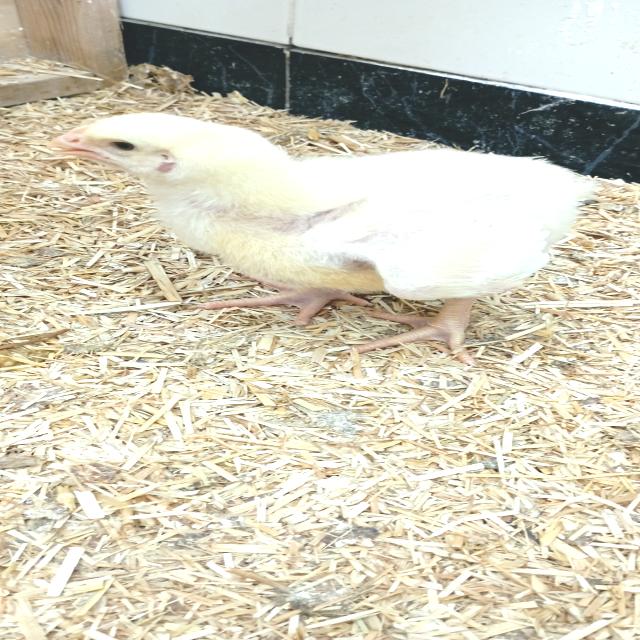
Weight: 393 g